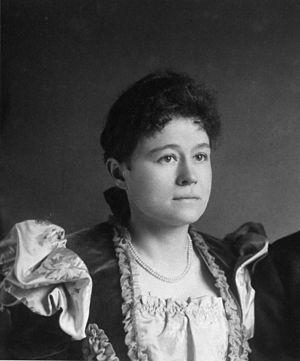
Eva Helene Nansen, née Sars le 17 décembre 1858 à Christiania et morte le 9 décembre 1907 à Lysaker, est une chanteuse lyrique norvégienne. Elle est une pionnière du ski féminin.